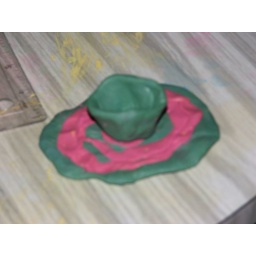
A cup and plate for dolly, by Hannah